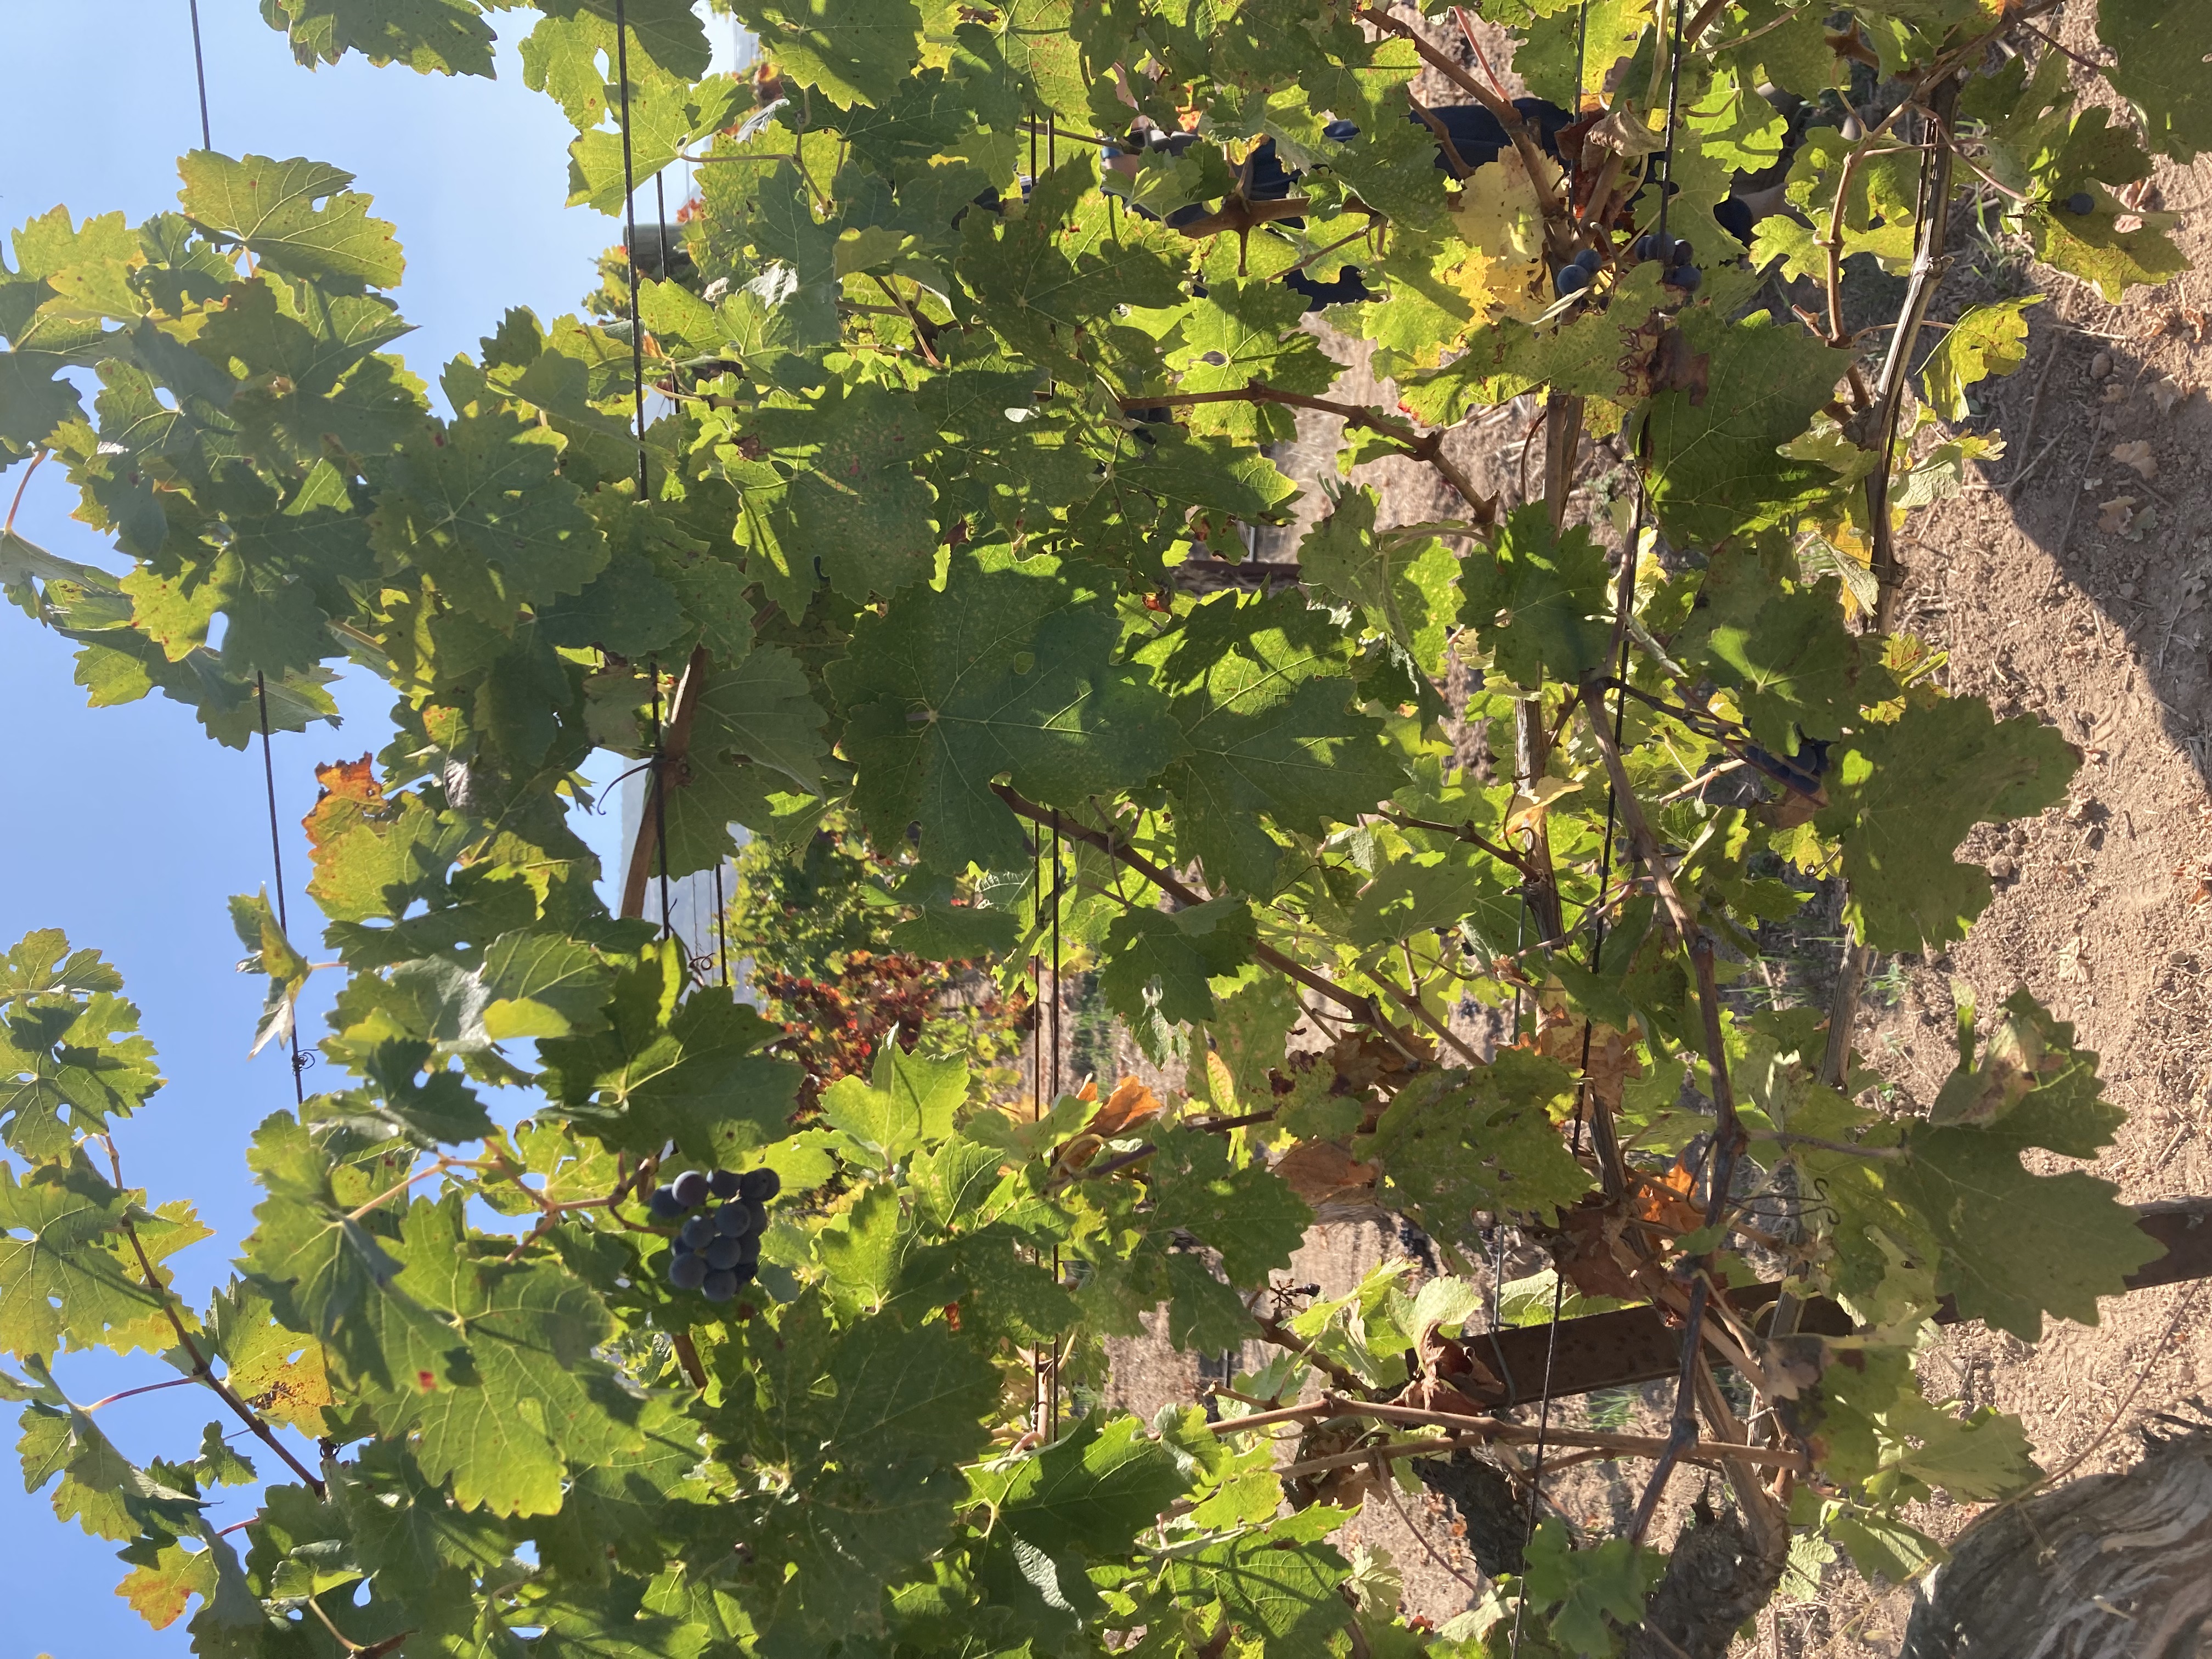
Label: No Virus